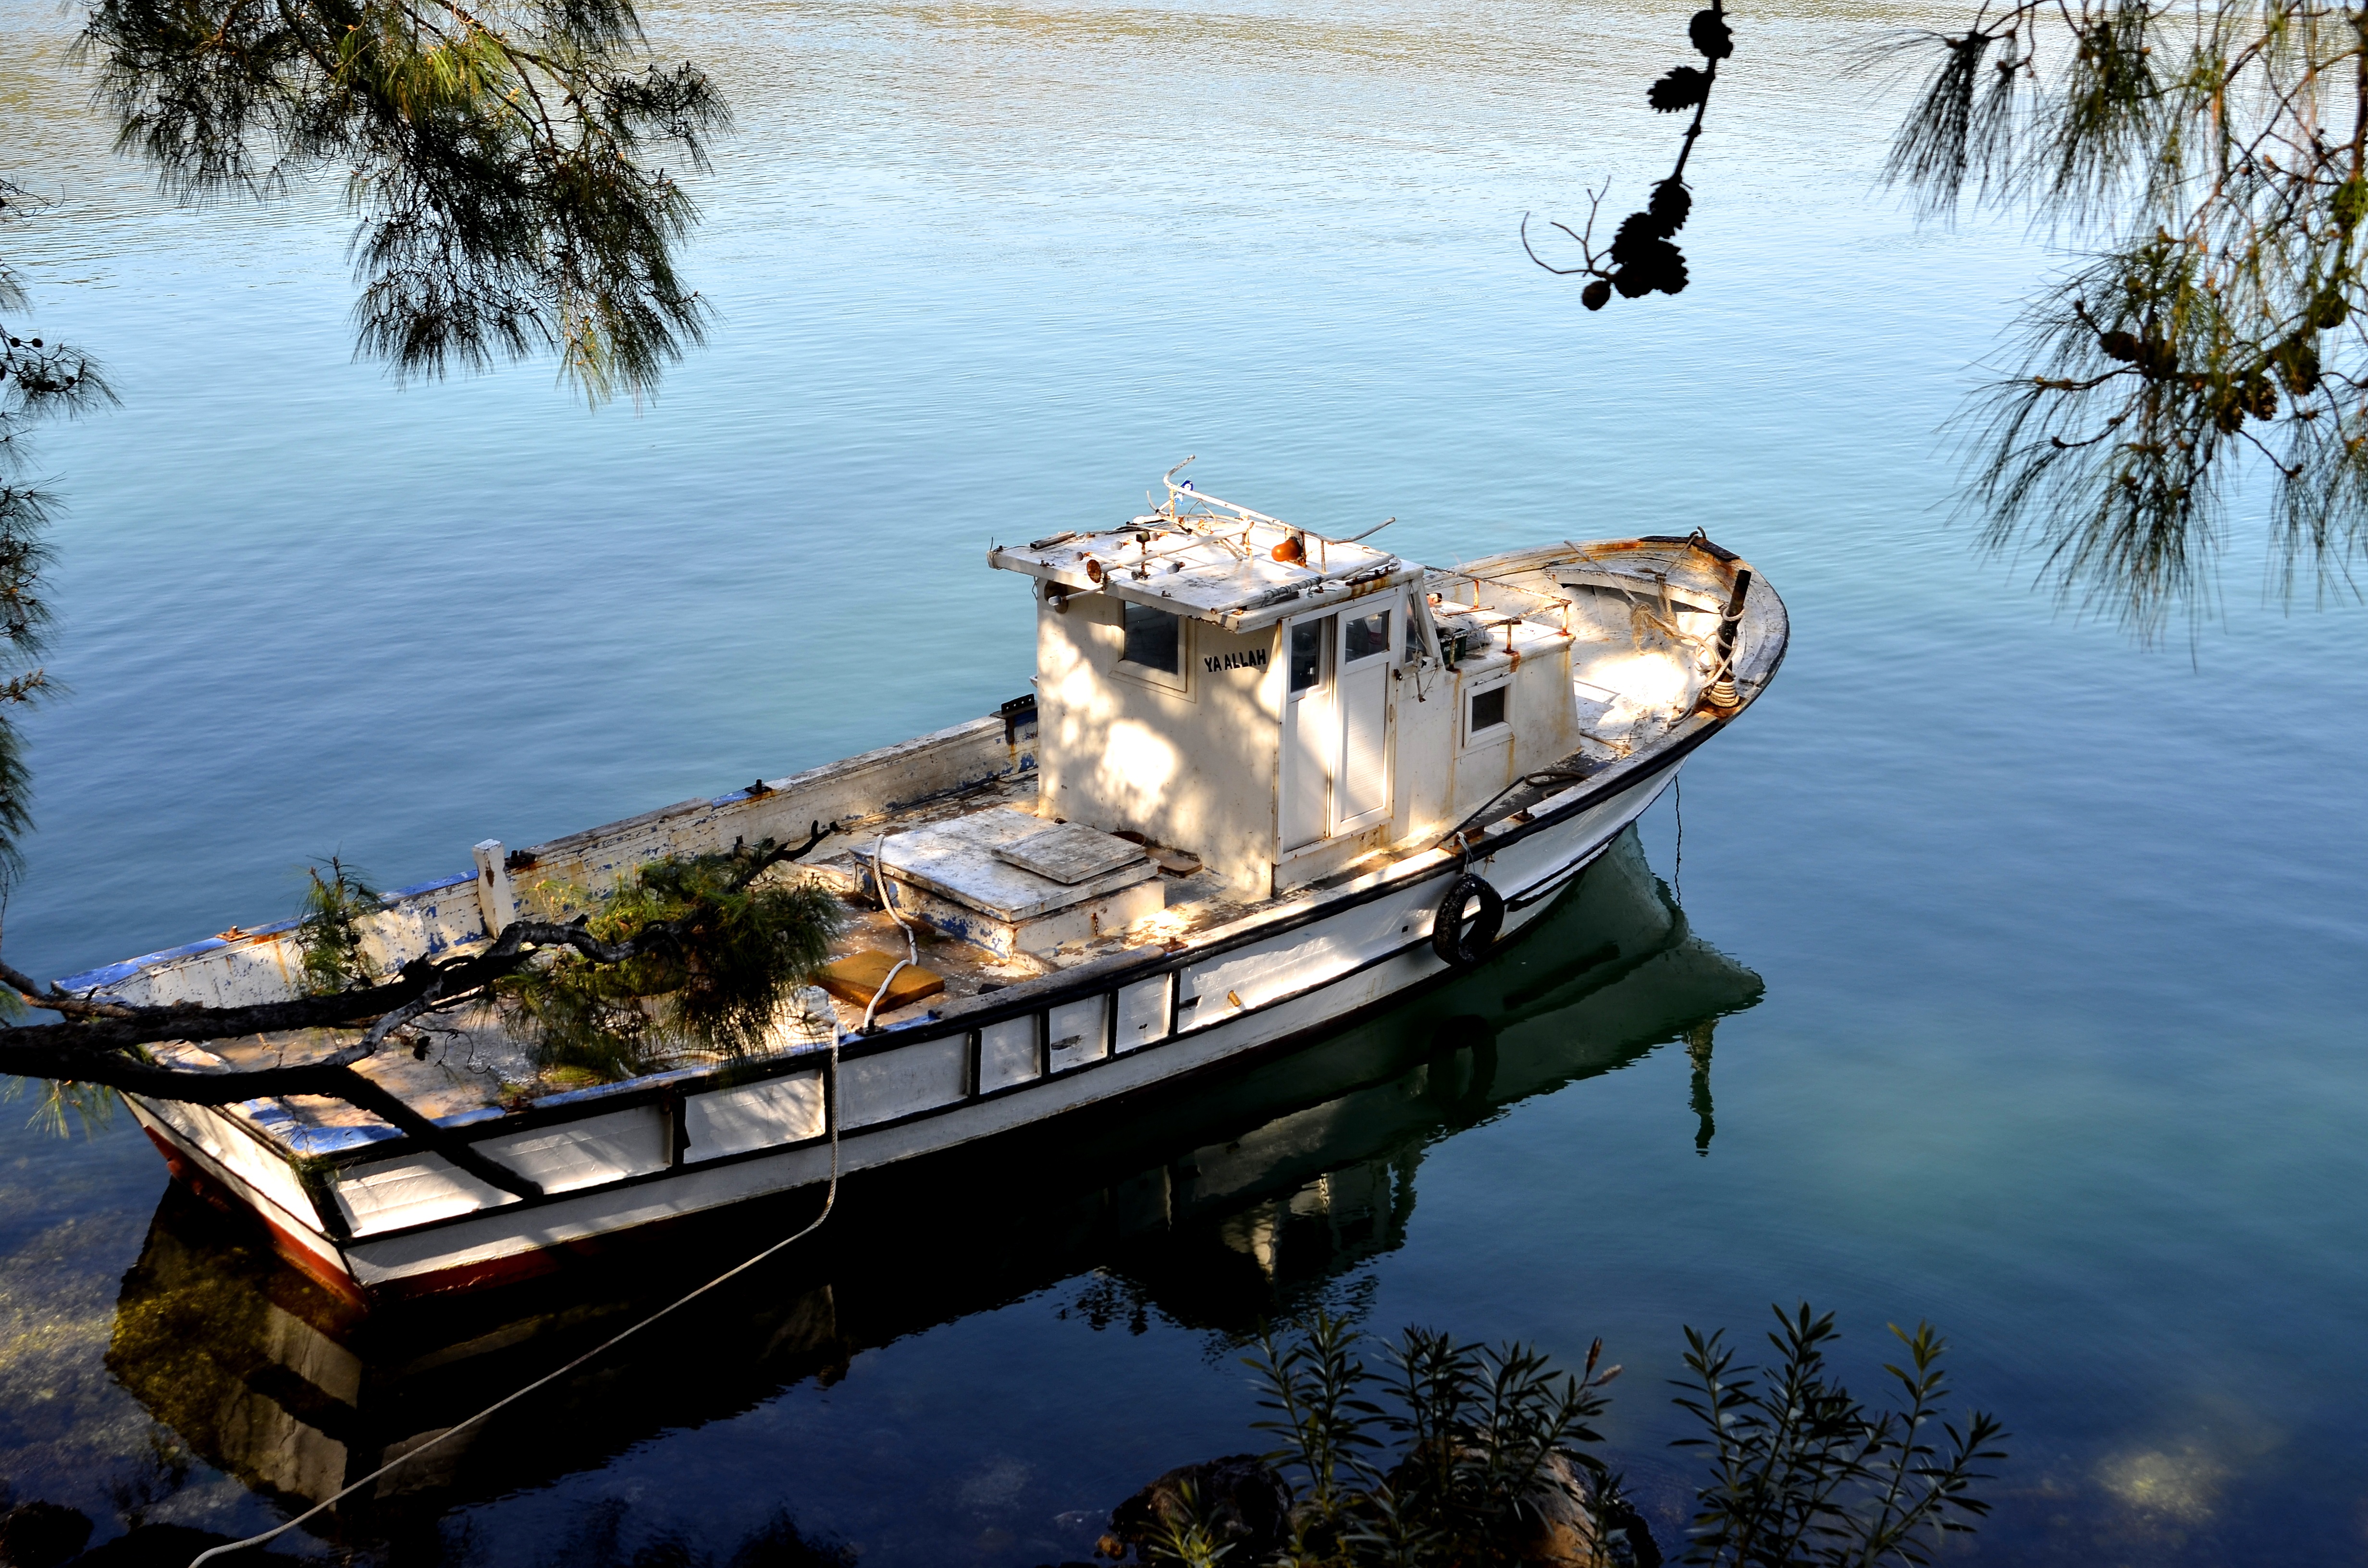
sea, coast, water, boat, lake, river, boot, reflection, vehicle, bay, waterway, watercraft